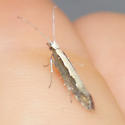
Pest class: diamondback_moth